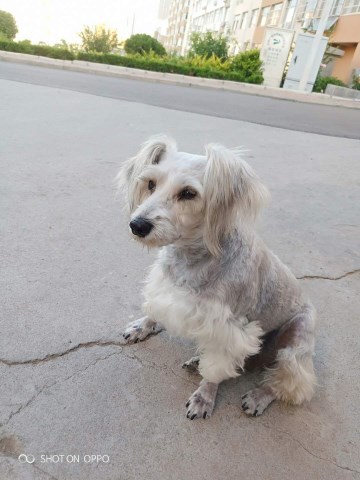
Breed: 2342-n000102-miniature_schnauzer